A Catholic Statement on Pluralism and Abortion

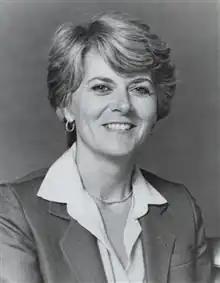
Geraldine Ferraro

In 1982, CFFC invited members of Congress to a briefing titled "The Abortion Issue in the Political Process" describing the problems facing Catholic politicians and to show that there was a range of personal and political responses to the issue of abortion. Geraldine Ferraro, then a member of the United States House of Representatives, wrote the introduction to the briefing. She wrote, "As Catholics we deal each day, both personally and politically, with the wrenching abortion issue ...the Catholic position on abortion is not monolithic and there can be a range of personal and political responses to the issue." Other endorsers of the briefing included fellow Democratic politicians Leon Panetta and Tom Daschle.